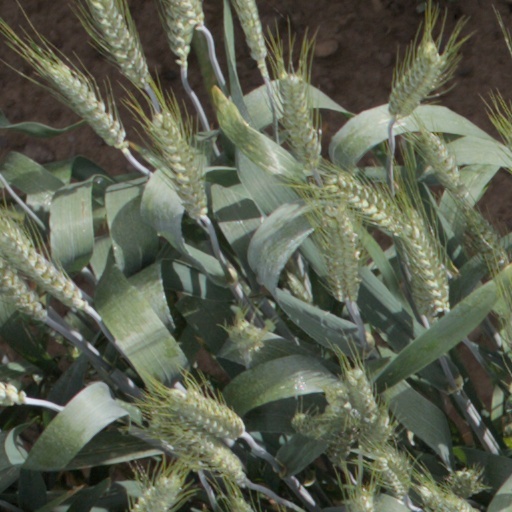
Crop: wheat